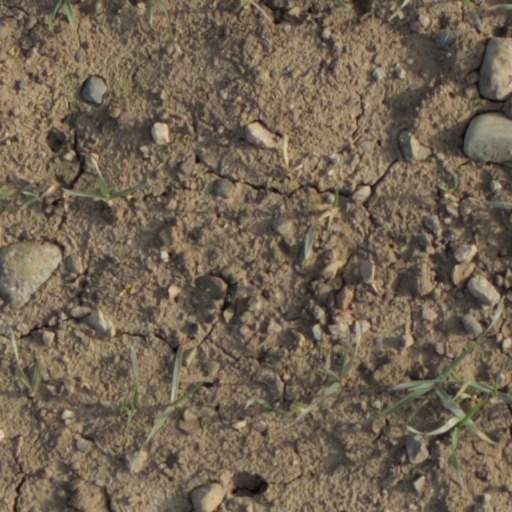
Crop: wheat